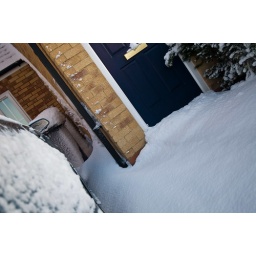
Drifting snow around the front door and car